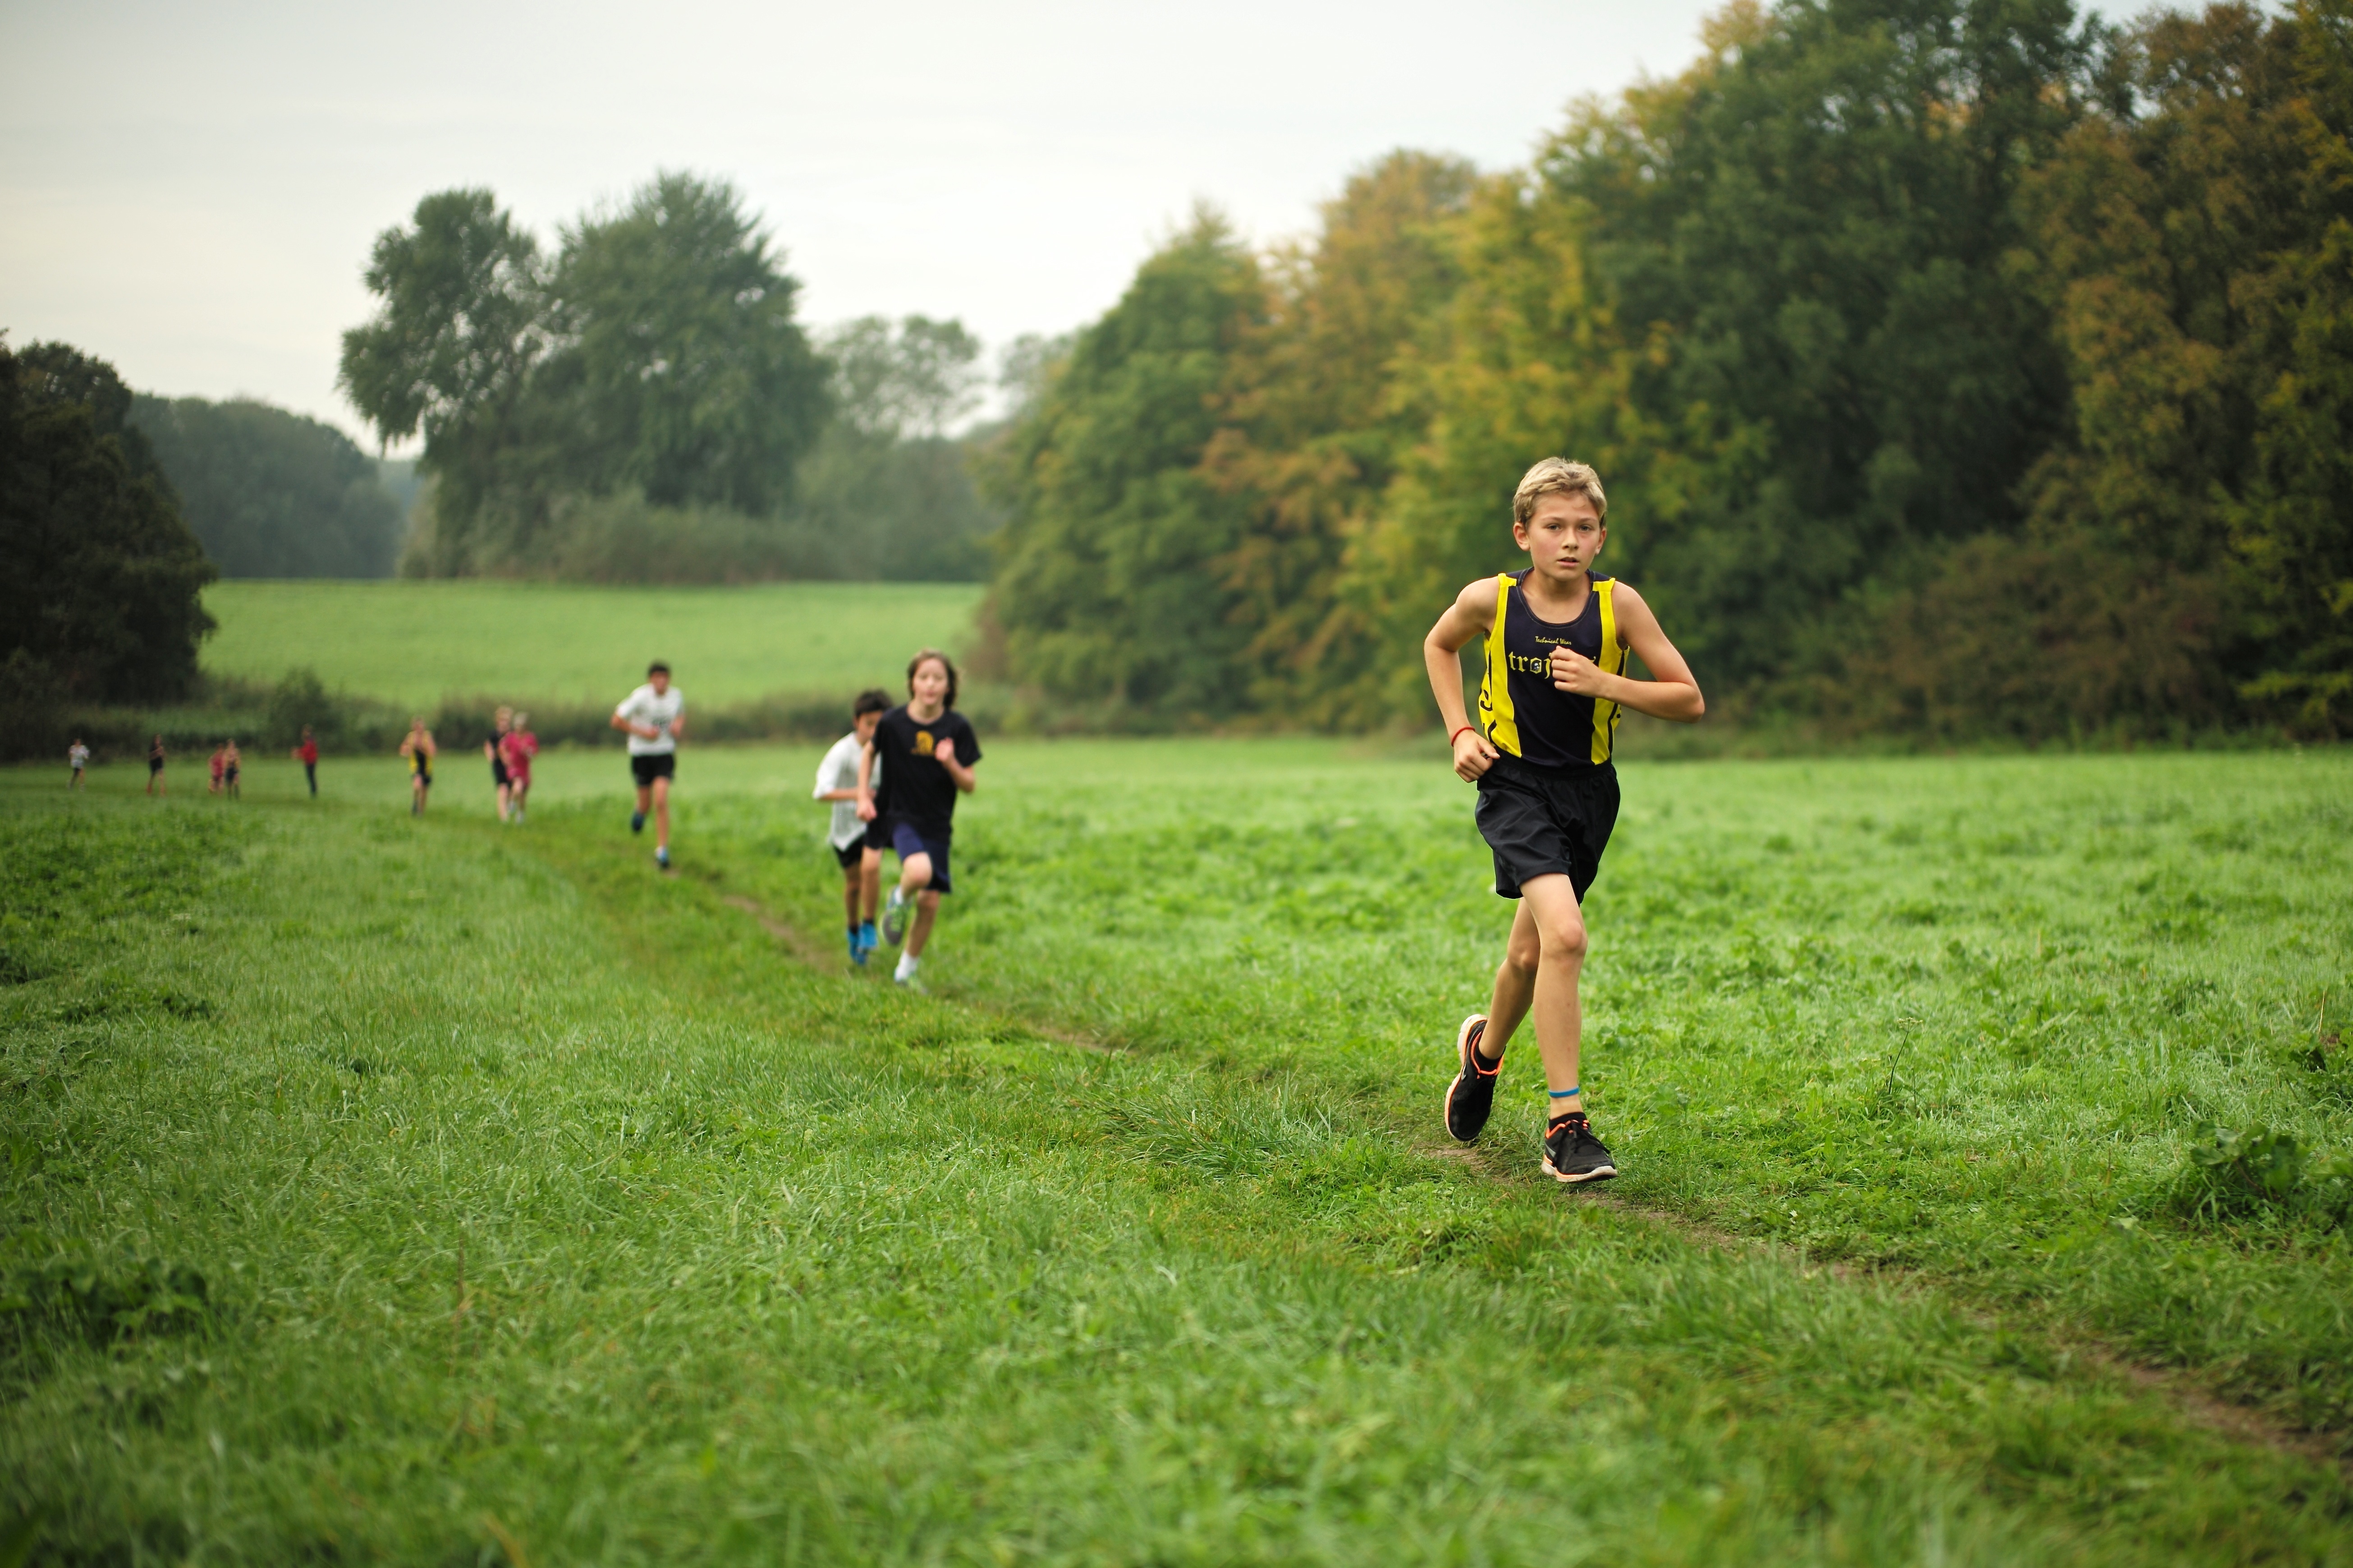
person, girl, sport, meadow, boy, running, run, recreation, europe, jogging, runner, ash, crosscountry, race, competition, woods, holland, amsterdam, netherlands, m, sports, 50, school, runners, middle, endurance, leica, 240, summilux, athletics, meet, xc, isa, amsterdamsebos, physical exercise, outdoor recreation, human action, ultramarathon, cross country running